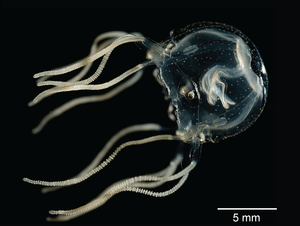
Tripedalia cystophora est une petite cuboméduse appartenant à la famille des Tripedaliidae. On la trouve dans la mer des Caraïbes et au centre des océans Indien et Pacifique. C'est une nageuse rapide, et elle possède vingt-quatre yeux dans ses rhopalies. Italiano: La Tripedalia cystophora è una cubomedusa tropicale della famiglia Tripedaliidae, particolare per il suo rituale riproduttivo. Bosanski: Tripedalia cystophora je mala vrsta kubomeduza iz porodice Tripedaliidae. Živi u Karipskom moru i centralnom Pacifiku. One vrlo brzo plivaju i mogu vidjeti jer mogu imati i do 24 oka u svojim ropalijama. Čeština: Tripedalia cystophora je malý druh medůzy z třídy čtyřhranek. Je domovem v Karibském moři a středním Pacifiku. Dobře plave a je schopna i vidění pomocí orgánu zvaného rhopalium. Magyar: A Tripedalia cystophora egy kis faja a medúzák altörzs Carybdeida rendjének, azon belül a kockamedúzák (Cubozoa) osztálynak, és a Tripedaliidae családnak. Őshonos a Karib-tengerben, az Indiai- és a Csendes-óceánban. A kockamedúzák gyors úszók és képesek látni is, mivel akár 24 szemmel is rendelkezhetnek 한국어: ‘Tripedalia cystophora’는 ‘Tripedaliidae’ 과에 속하는 상자해파리의 작은 한 종류이며, 카리브 해와 중앙 인도-태평양에 자생한다. 상자 해파리는 빠르게 헤엄칠 수 있으며, ‘rhopalia’에 24개까지의 눈이 있어서 주변을 볼 수 있다.
Tripedalia est un genre de cuboméduses de la famille des Tripedaliidae.
Les Tripedaliidae sont une famille de méduses de l'ordre Cubomedusae.
Les Carybdeida constituent un des deux ordres de la classe Cubozoa, qui sont une classe de cnidaires ressemblant à des méduses, de forme plus ou moins cubique.